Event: Nepal Earthquake
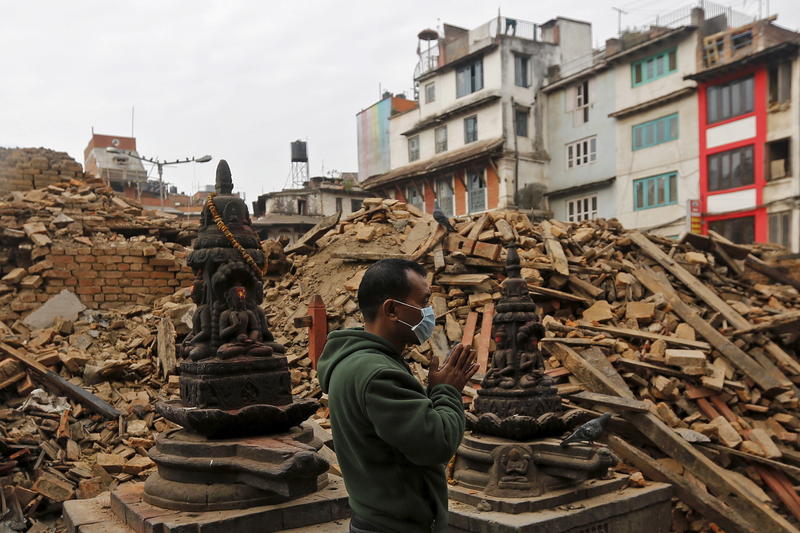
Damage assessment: damage